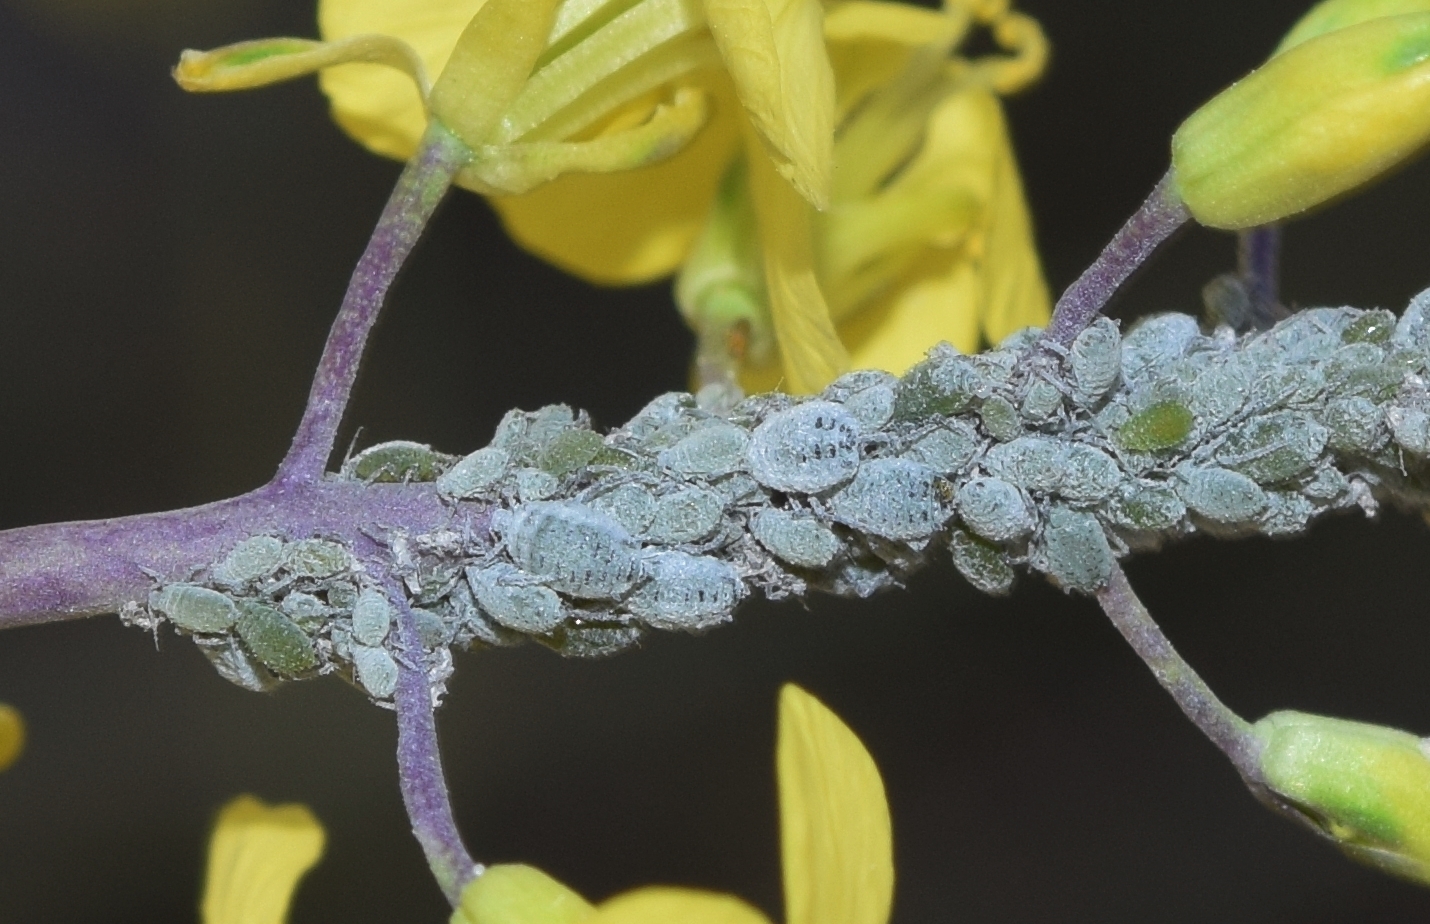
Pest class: cabbage_aphid